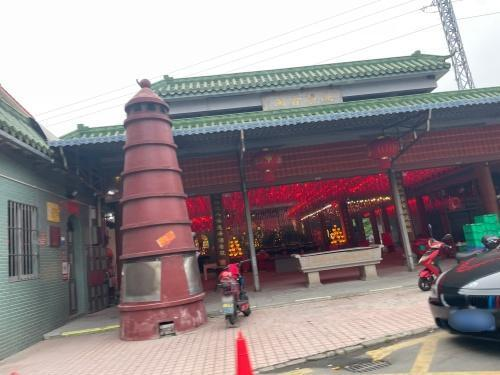
地标名称：纯阳古庙
所在城市：佛山市·顺德区